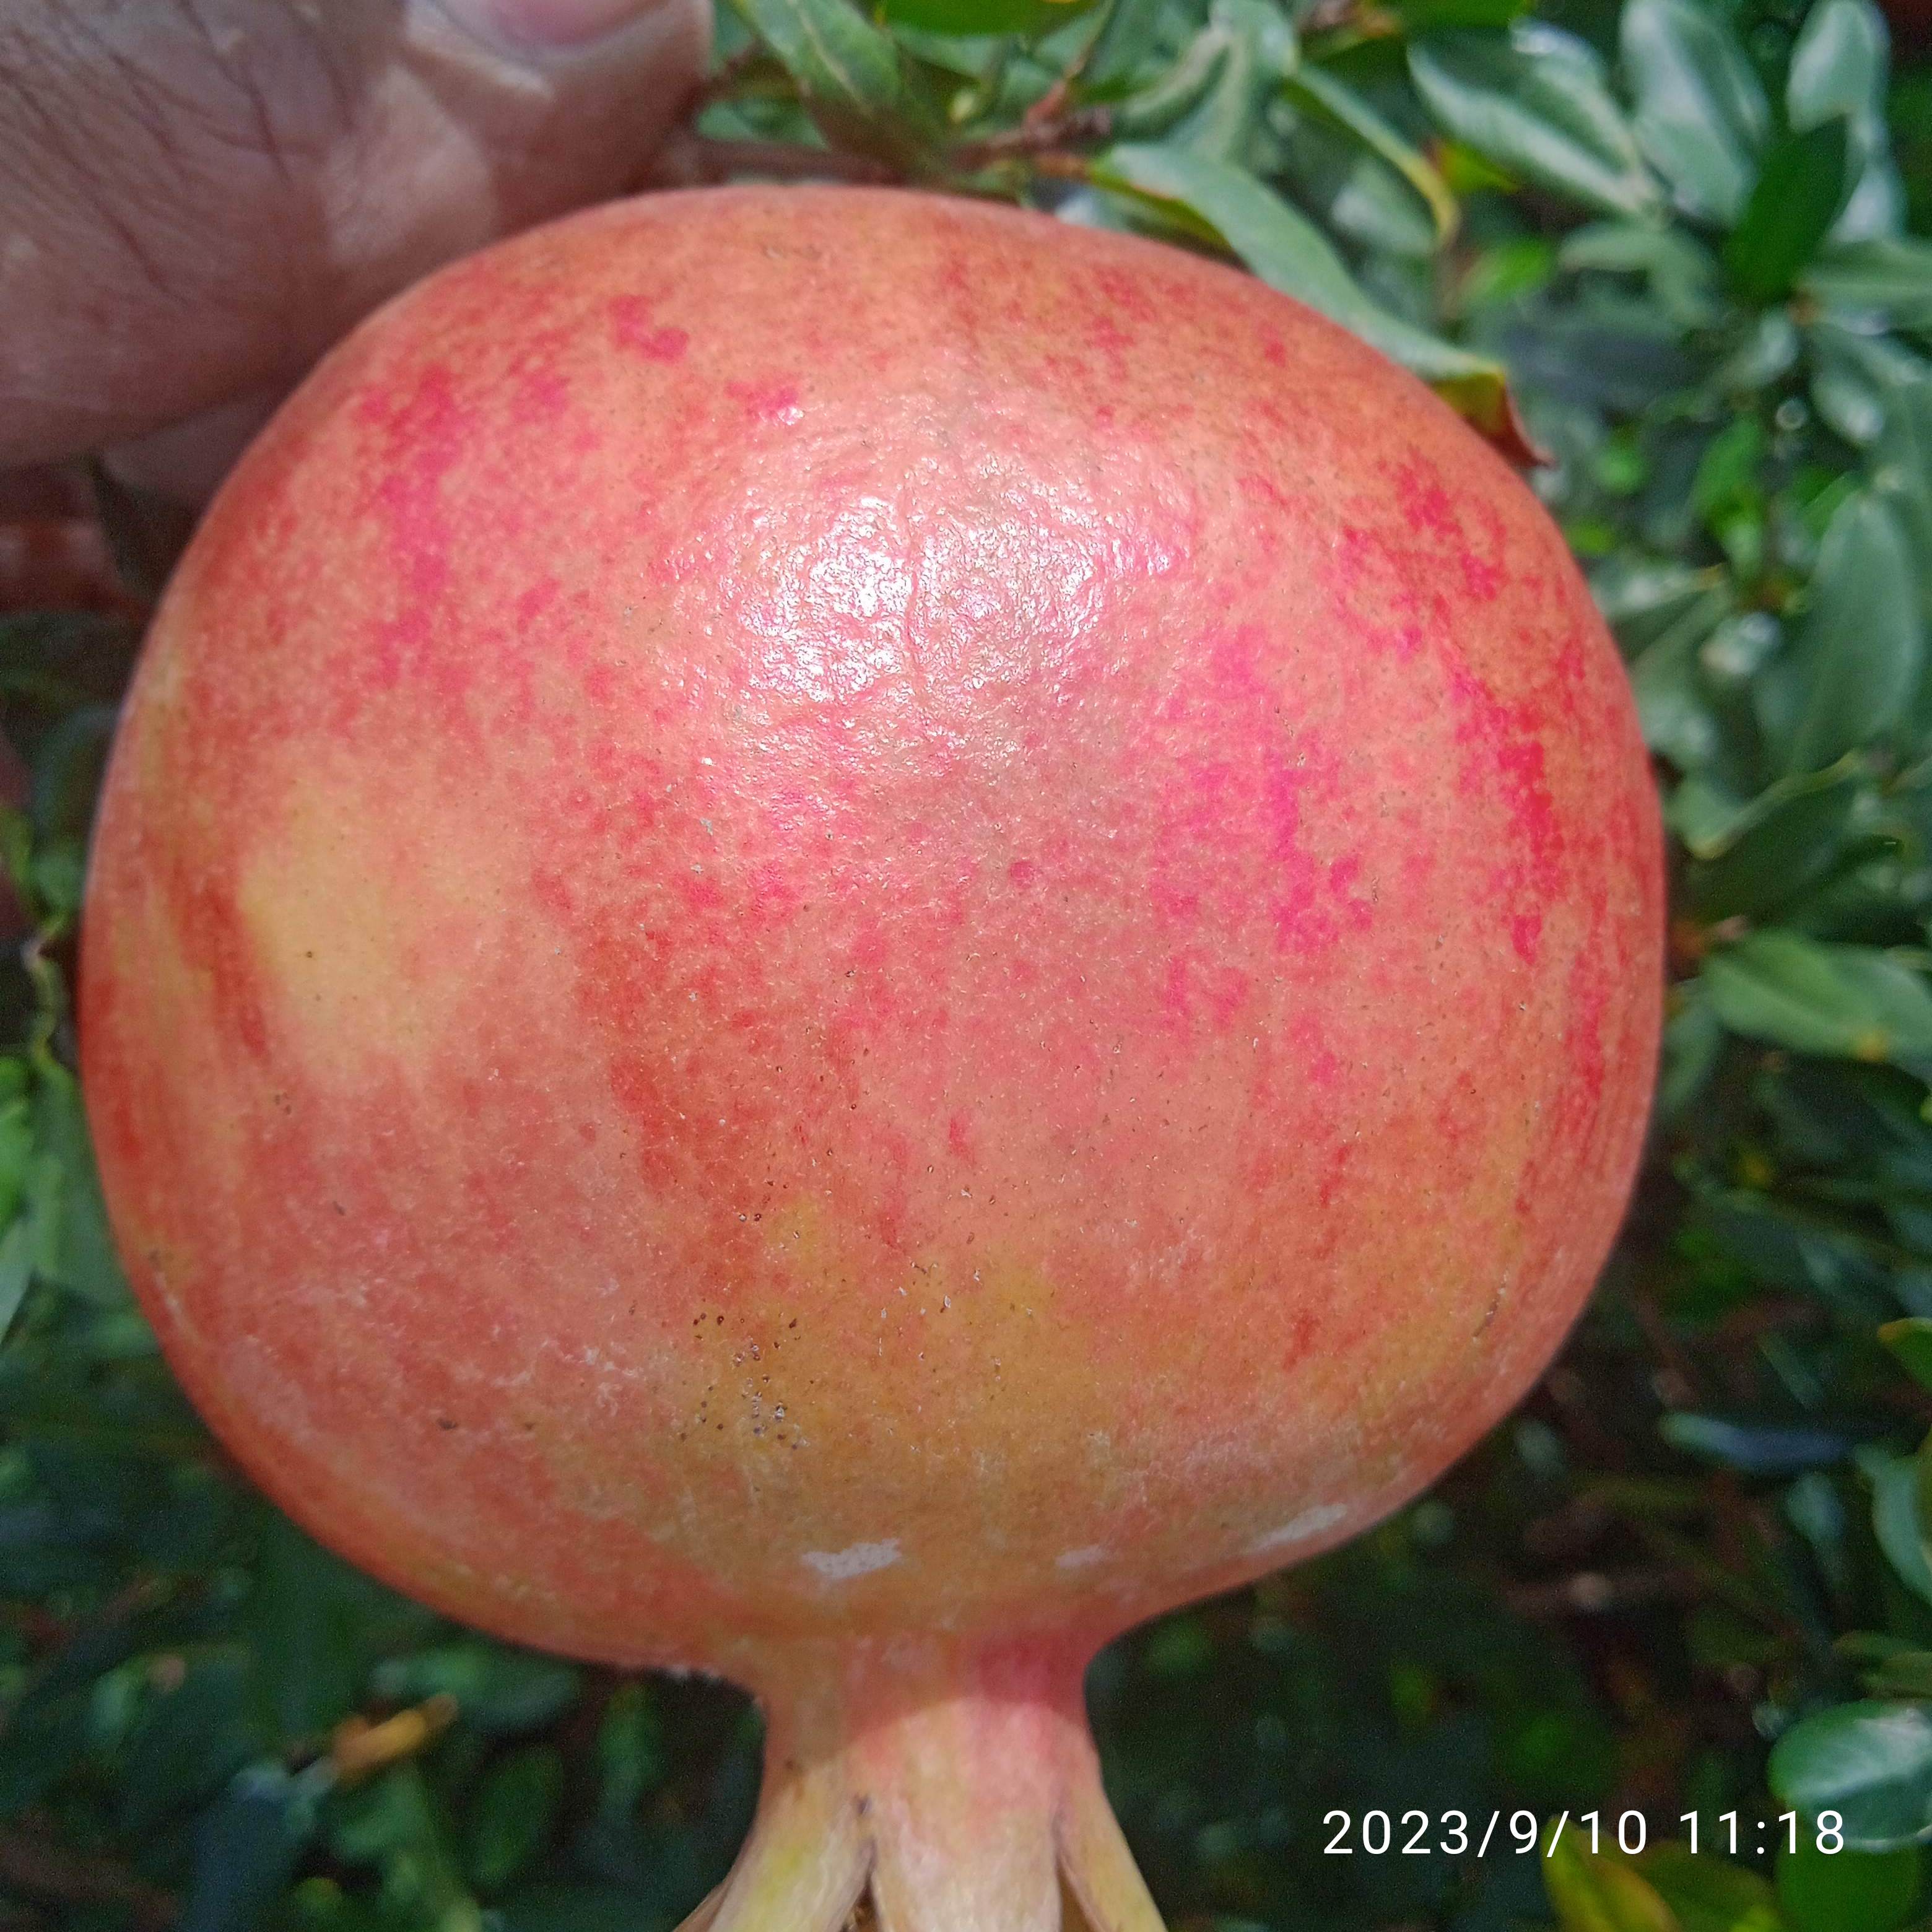
Label: Healthy